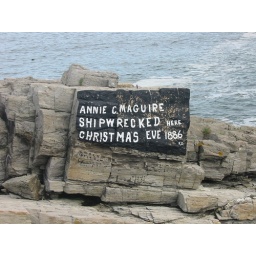
painted rocks near the Portland light house